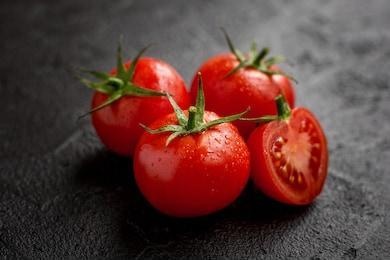
Label: tomato